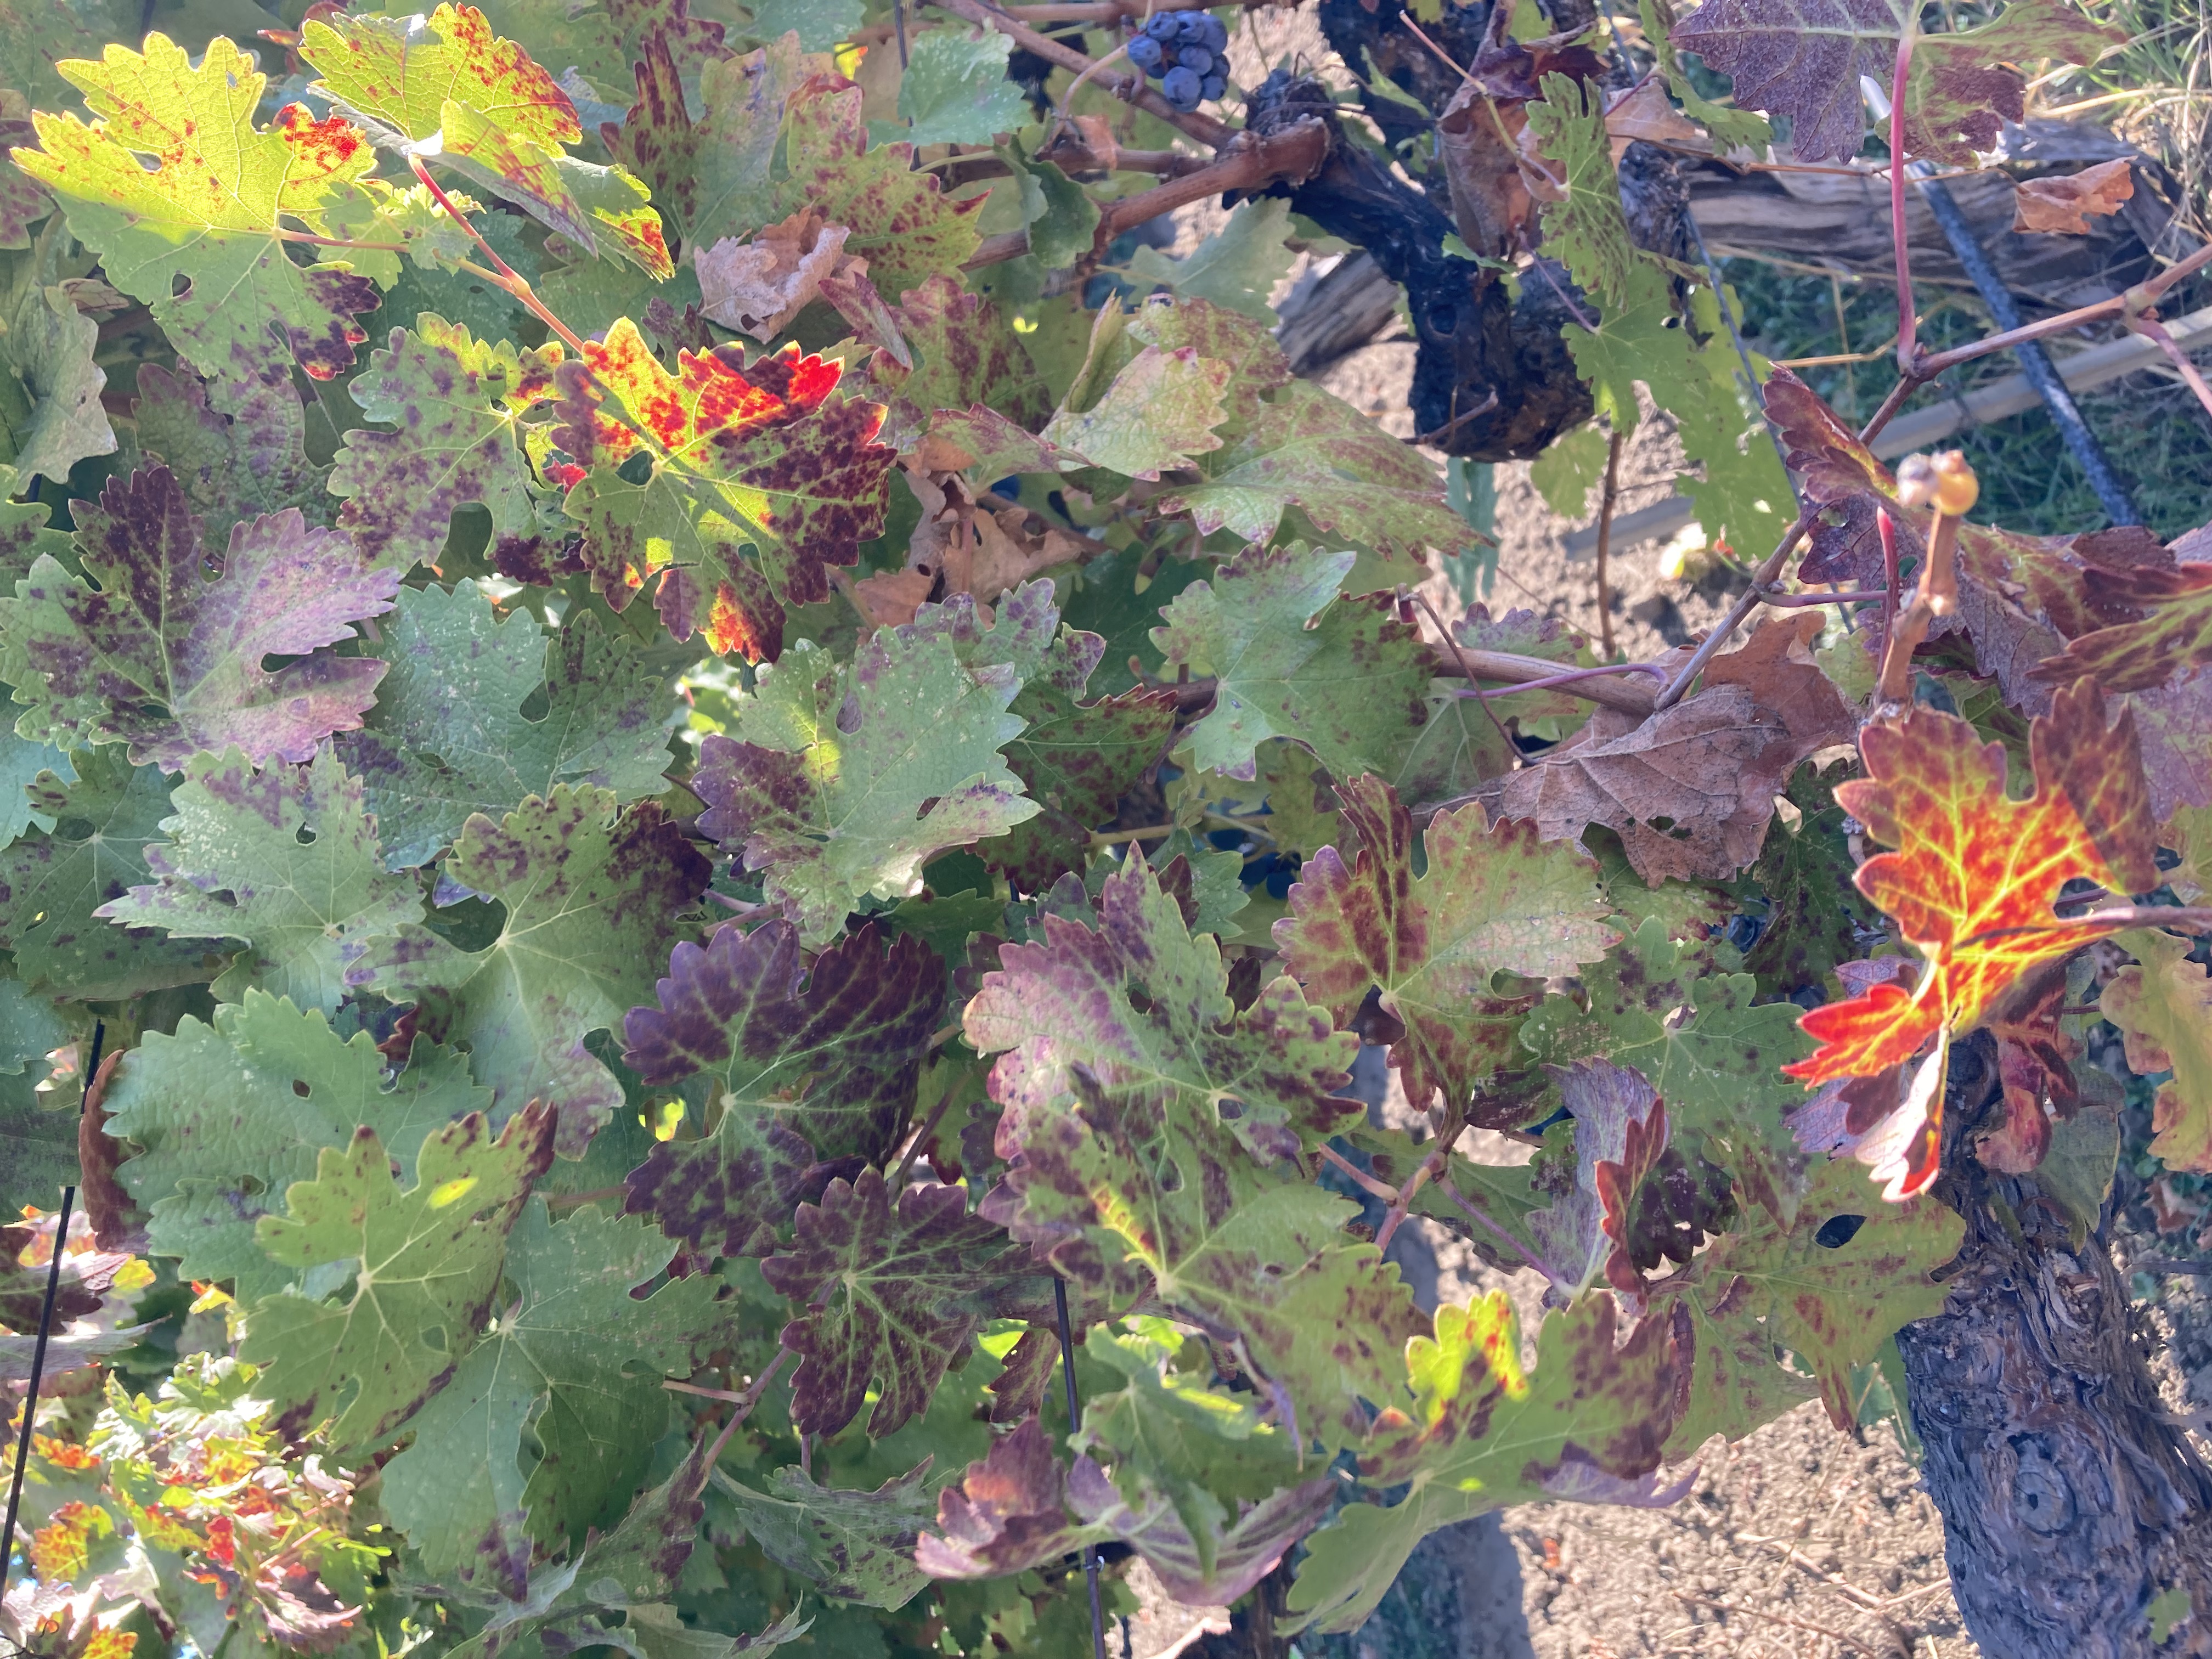
Label: Leafroll 3